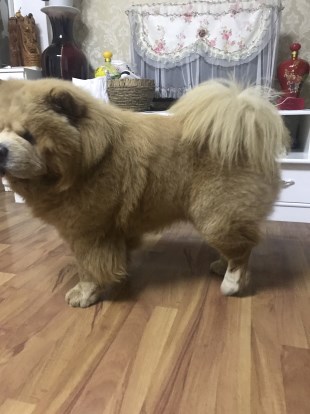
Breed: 329-n000119-chow